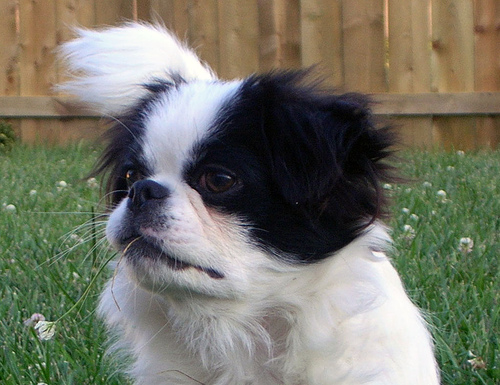
Breed: japanese_chin